The Million Dollar Drop

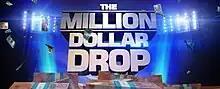

The Million Dollar Drop is a game show which airs on Nine Network in Australia and is based on the UK series "The Million Pound Drop Live". However, unlike the original UK version, it is not broadcast live, and there are several changes to the format. The show premiered on 21 March 2011 and is hosted by Eddie McGuire.